Tetarteron

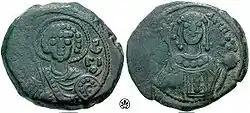
Copper "tetarteron" of Emperor Manuel I Komnenos (r. 1143–1180).

In 1092, Alexios I Komnenos (r. 1081–1118) reformed the imperial coinage, introducing the "hyperpyron" gold coin instead of the devalued "histamena" and "tetartera". Alexios also instituted a new copper coinage (although many of the first examples were struck of lead) to replace the old "follis". Apparently due to its similar dimensions and fabric to the gold "tetarteron", it was also named "tetarteron" or "tarteron". It has, however, also been suggested that its name derives from it being worth one quarter of the late, debased "follis" of the 1080s. The new coin, flat, weighing circa 4 grams and valued (at least initially) at 864 to the gold "hyperpyron", was struck in great quantities and in a large variety of designs, especially in the 12th century. A half-"tetarteron" was also minted. Both coins remained relatively stable in weight, but begin to appear less frequently towards the turn of the 13th century.